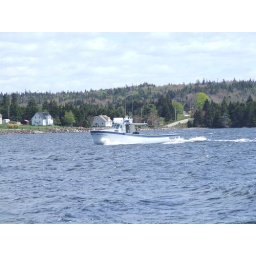
A fishing boat putting on speed to cross in front of the ferry.